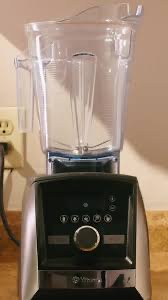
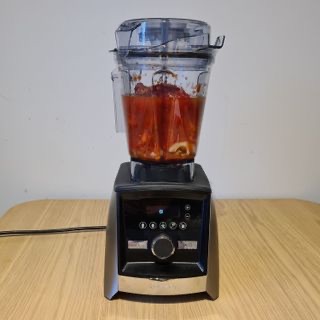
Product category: items_blender
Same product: yes